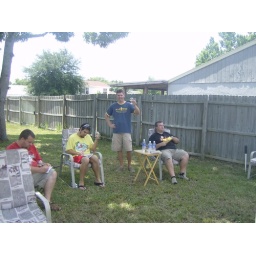
Yes thats McBackus in the yellow shirt sporting the new do.